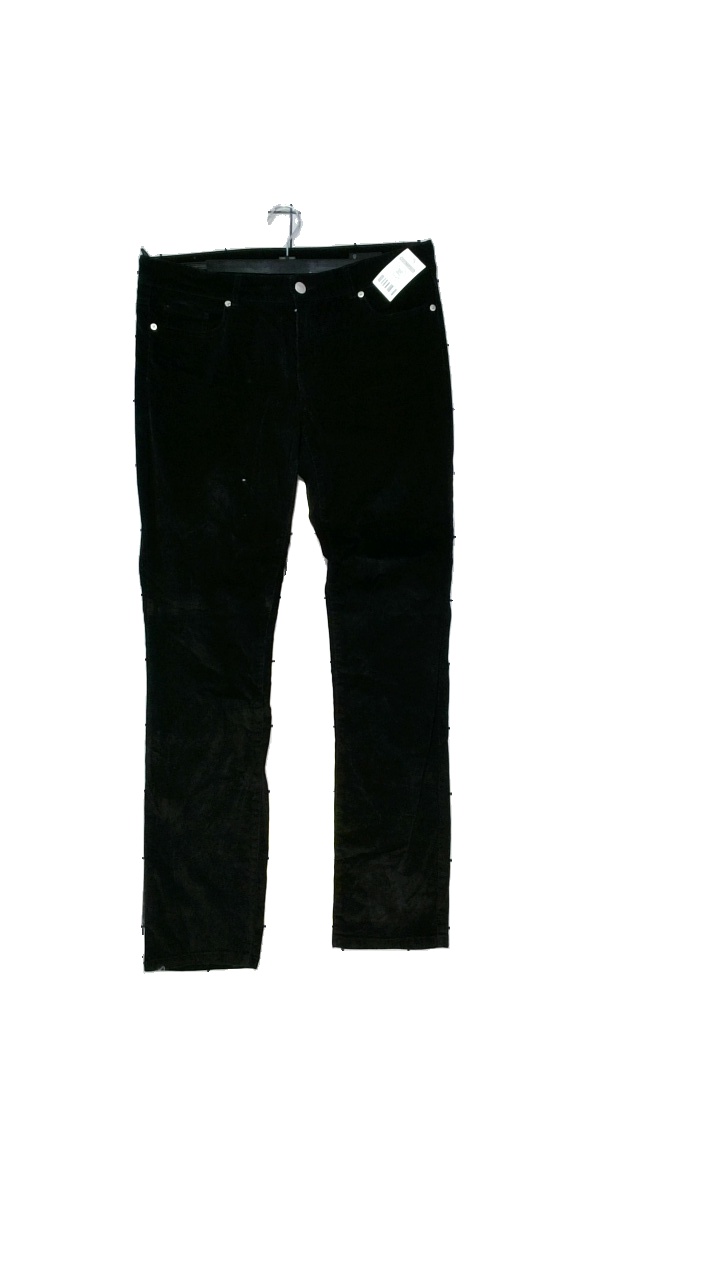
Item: Trousers (Ladies)
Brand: Åhlens
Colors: Black
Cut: Regular
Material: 97% cotton, 3% elastane
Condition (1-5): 5
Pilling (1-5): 3
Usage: Reuse
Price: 50-100